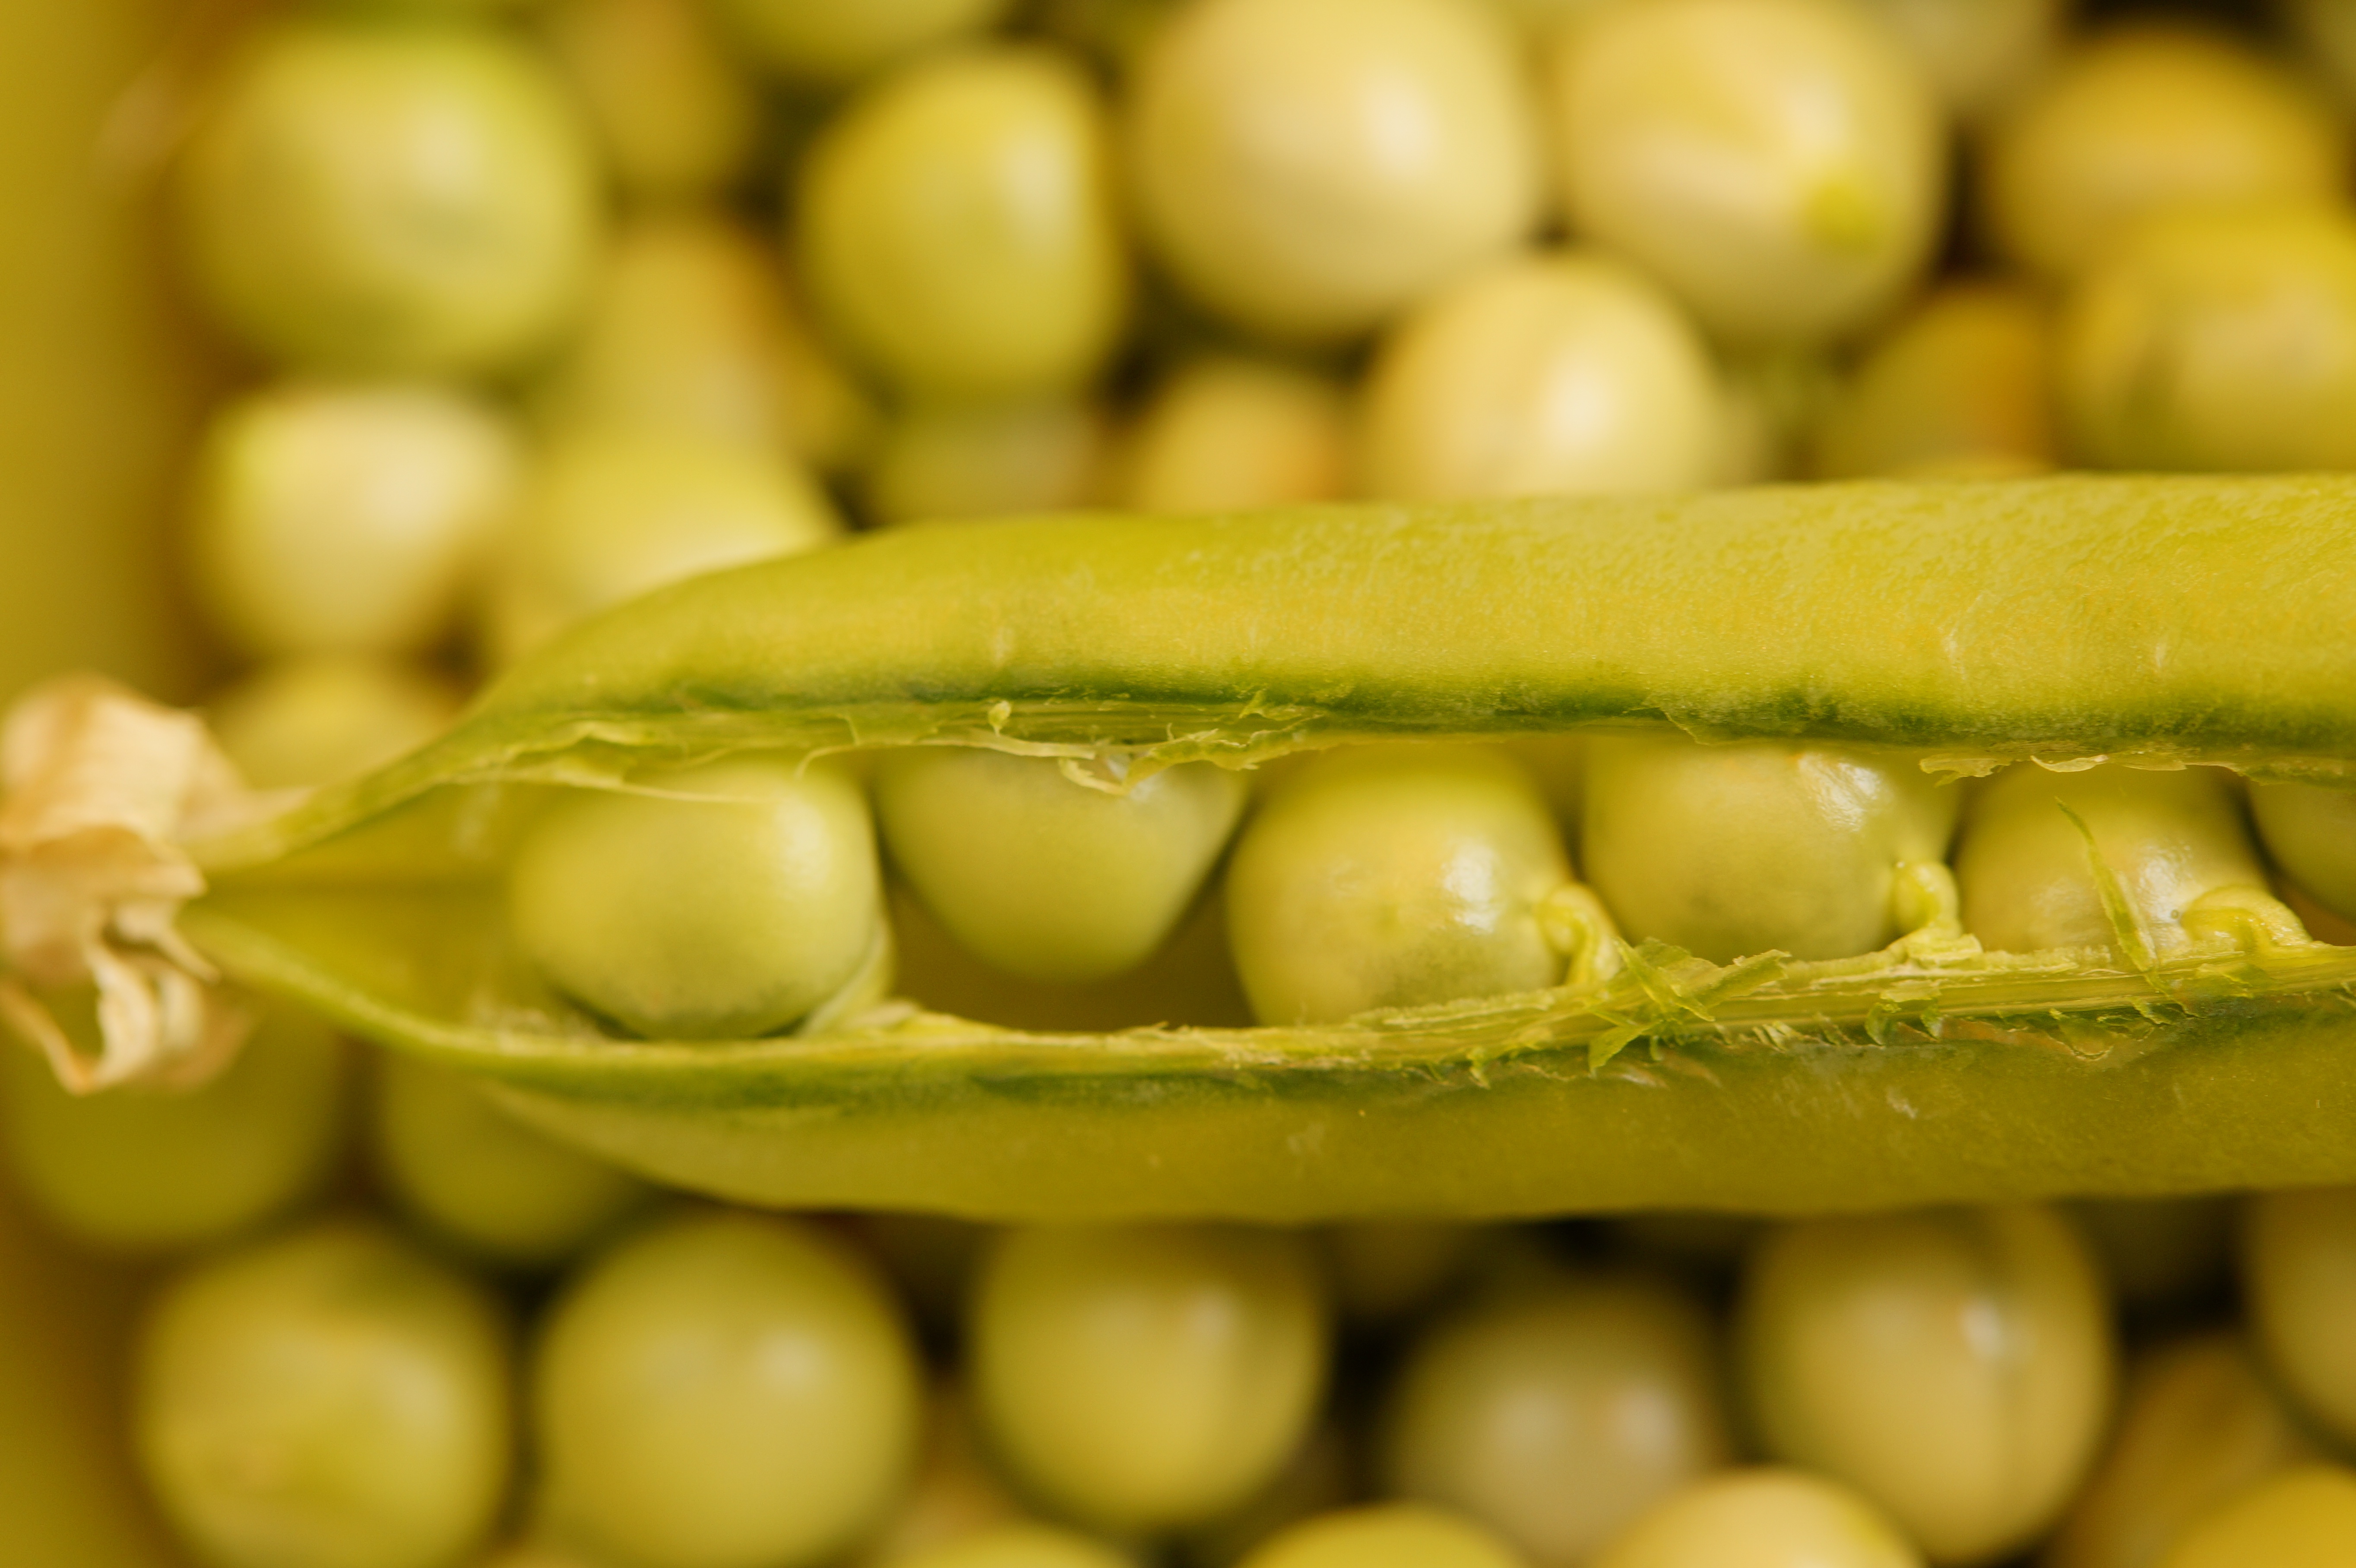
plant, fruit, dish, food, green, harvest, produce, vegetable, crop, agriculture, pod, cuisine, pea, vegetables, frisch, peas, harvested, sleeve, corn on the cob, flowering plant, land plant, pea pod